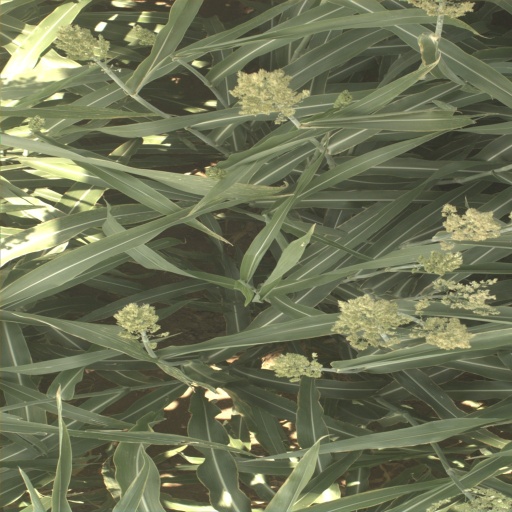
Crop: sorghum